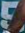
Number: 5